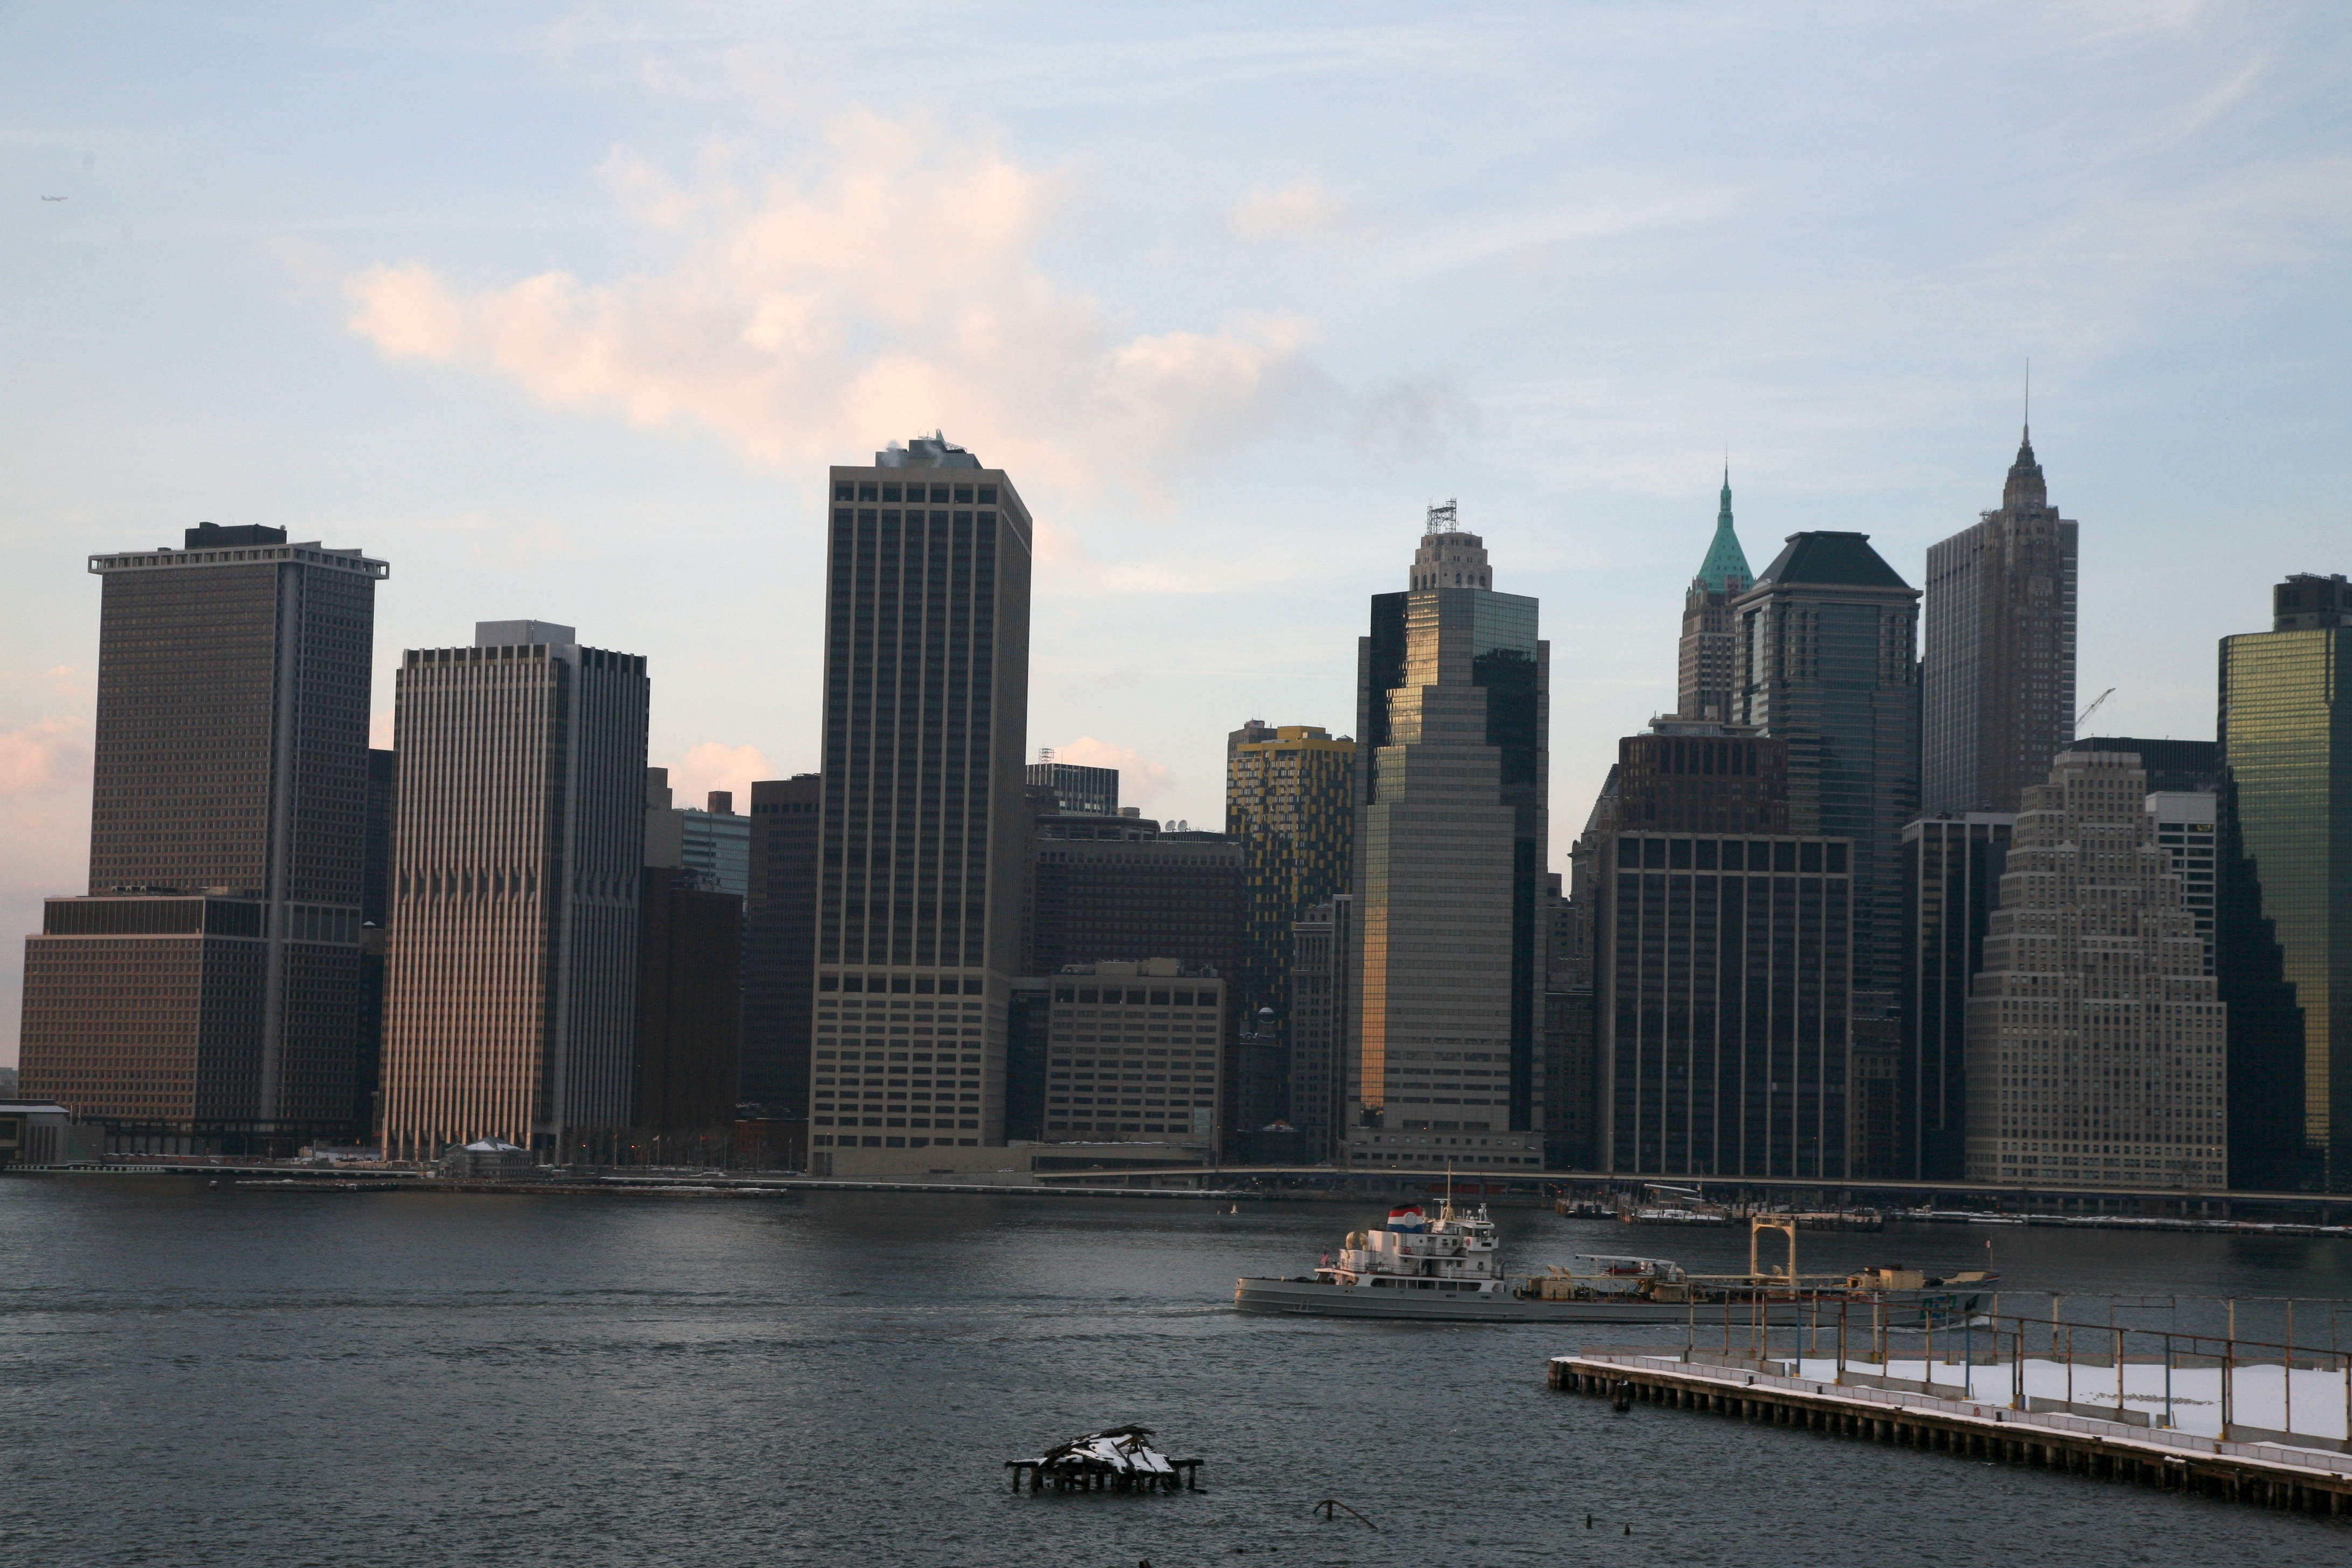
horizon, skyline, city, skyscraper, cityscape, downtown, dusk, evening, reflection, nyc, landmark, brooklyn, tower block, newyork, newyorkcity, ny, metropolis, urban area, geographical feature, human settlement, metropolitan area